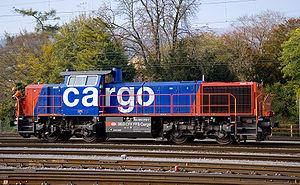
Matériel moteur des CFF : locomotives, locotracteurs et automotrices en service aux Chemins de fer fédéraux suisses.